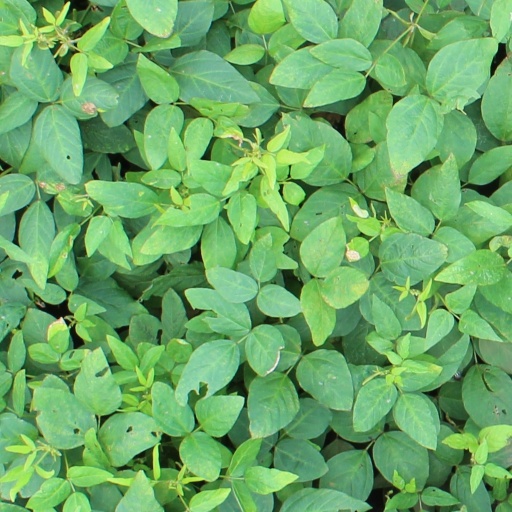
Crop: soybean